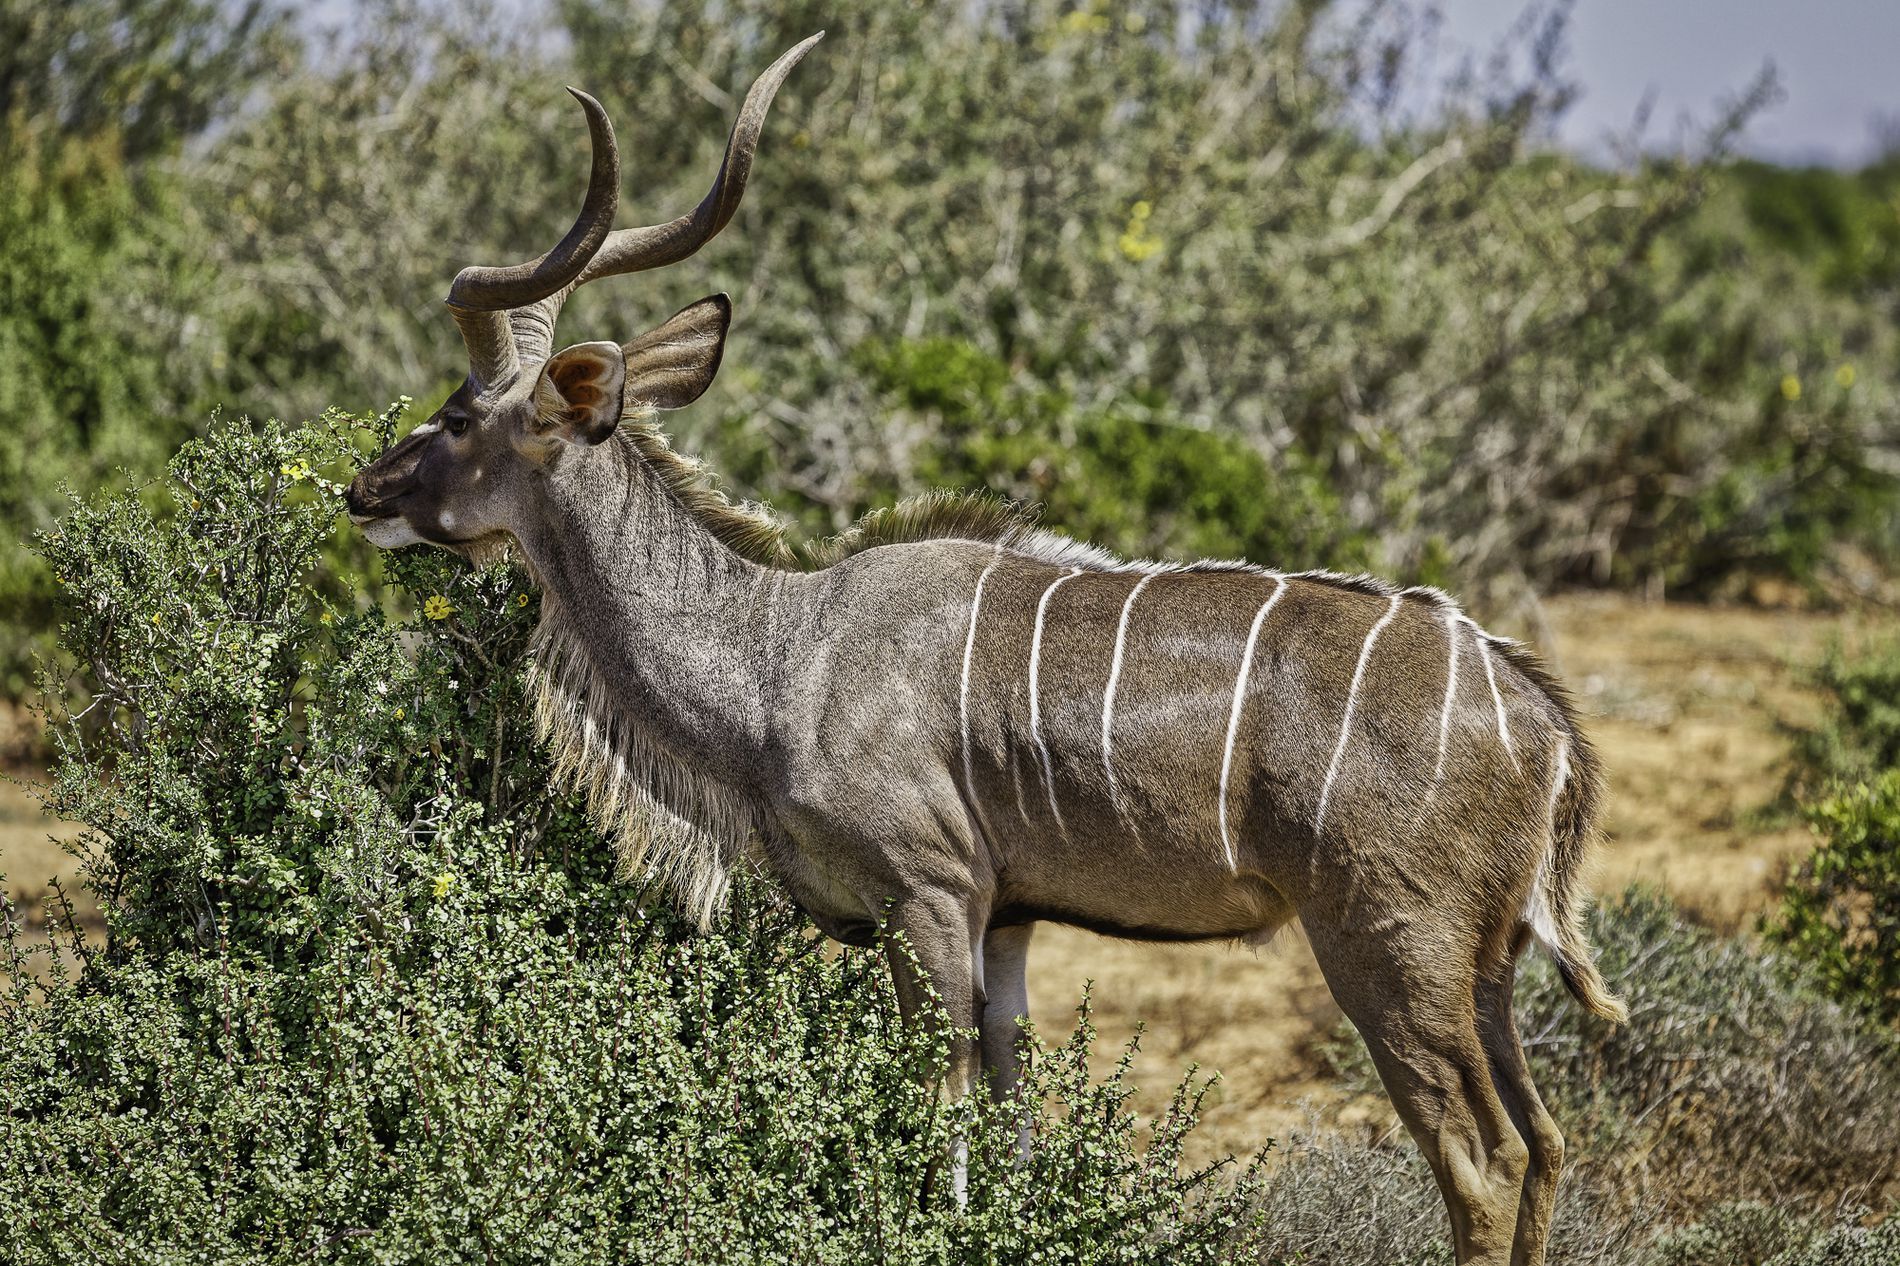
Deer in Nature
the image shows a deer standing next to a plant and surrounded by nature. the deer have long horn, hair and white lines on his body. the background is blurred with some plants.
this is a landscape taken at eye level shows a deer standing next to a plant and surrounded by nature. the deer have long horn, hair and white lines on his body. the background is blurred with some plants. the mood is calm and color palette is brown and green.
Labels: Animal, Antelope, Mammal, Wildlife, Deer, Impala, Gazelle, Elk, Bongo, Plant, Vegetation, Antler, Field, Grassland, Nature, Outdoors